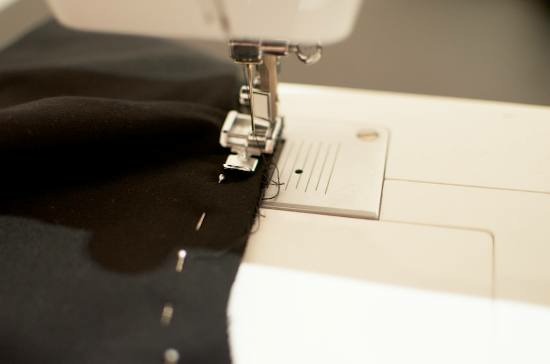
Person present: No